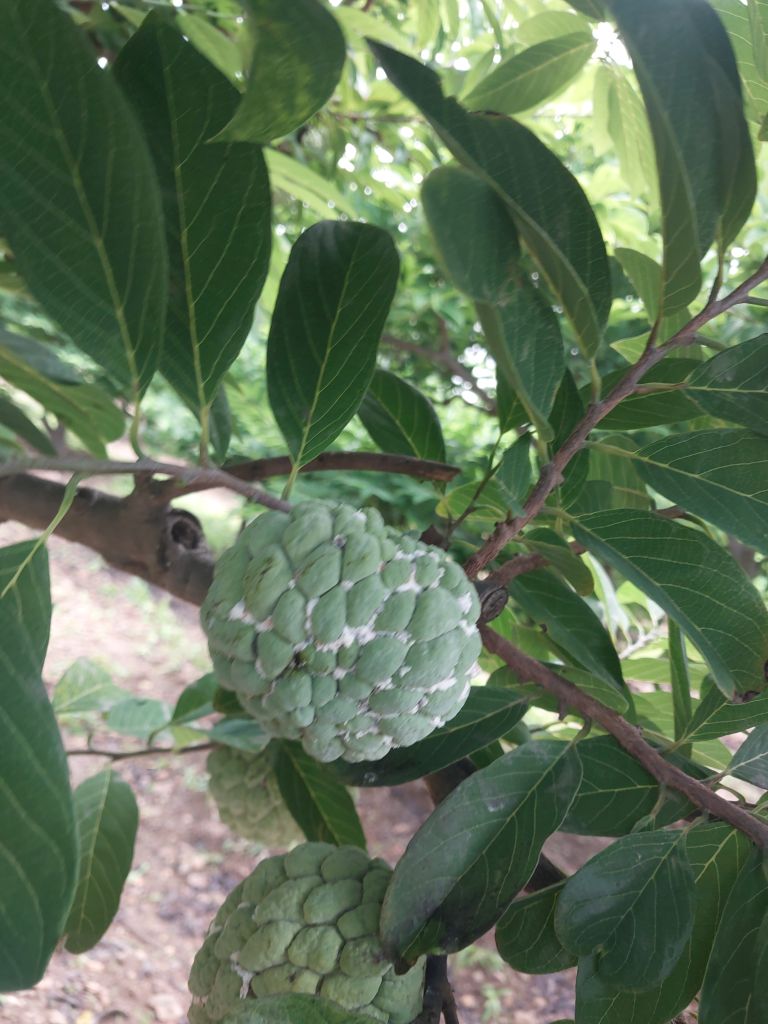
Disease label: Mealy Bug